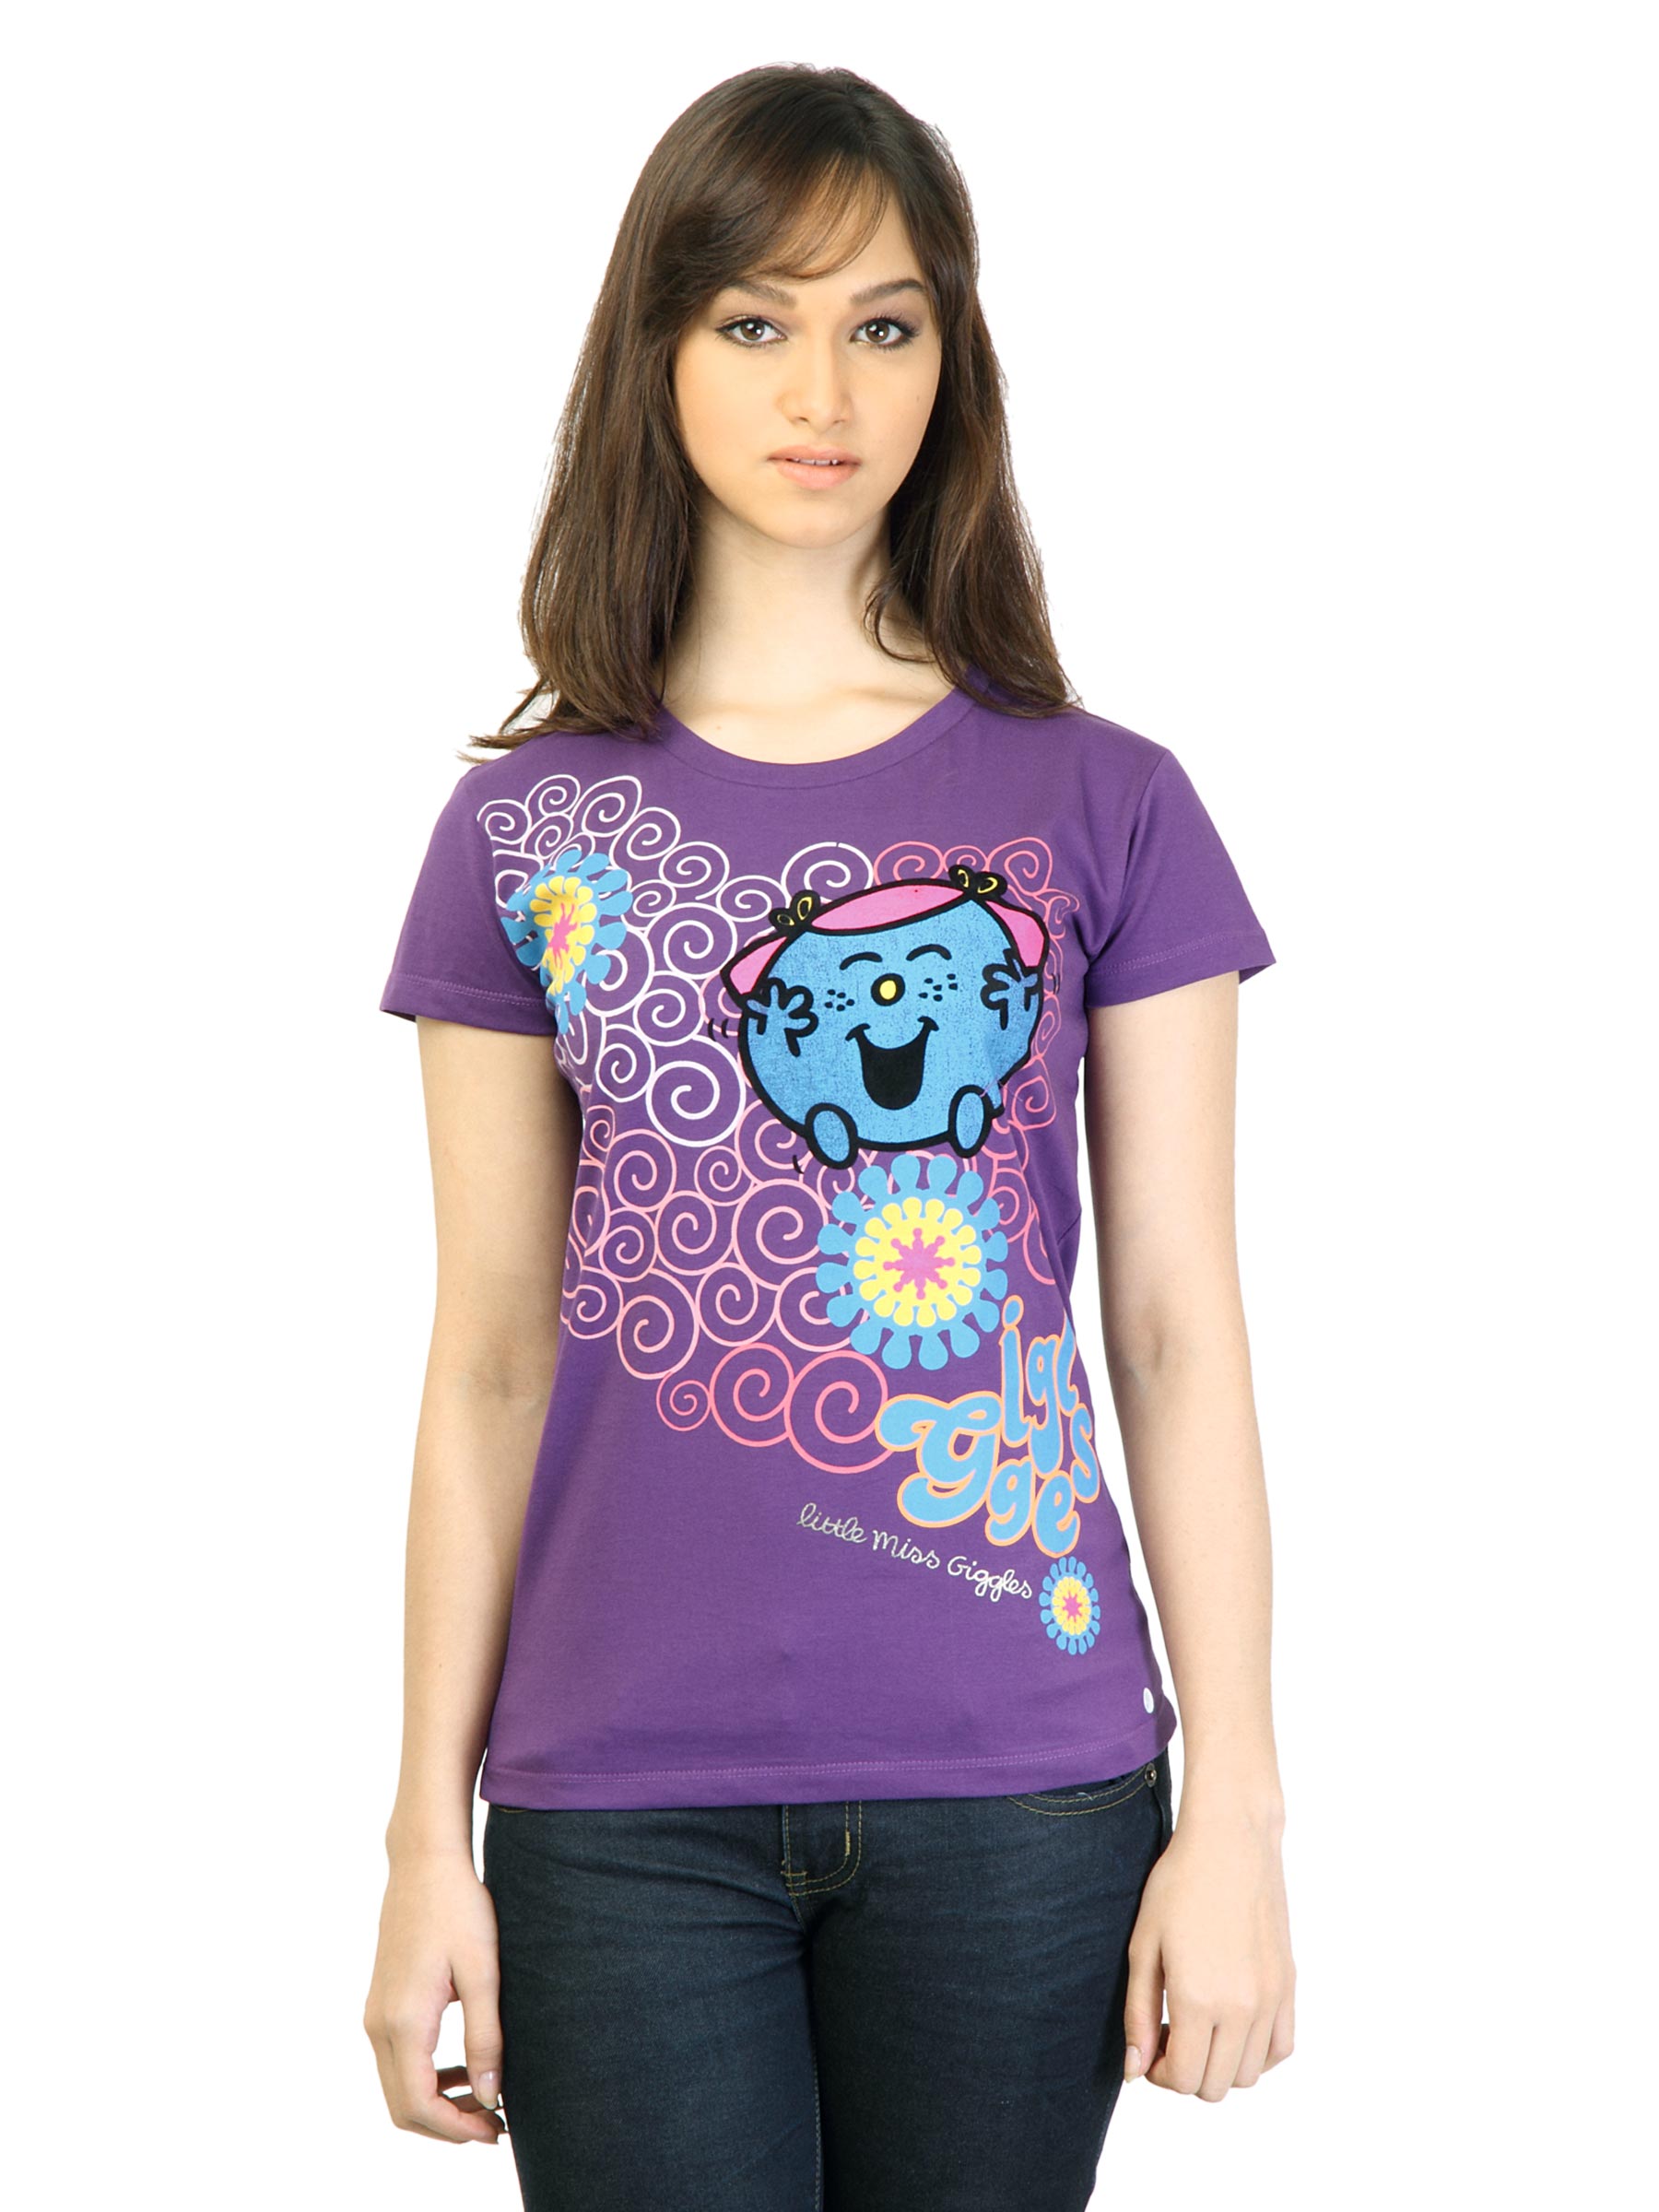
Little Miss Women Printed Purple T-shirt
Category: Apparel / Topwear / Tshirts
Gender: Women
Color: Purple
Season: Fall 2011
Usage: Casual